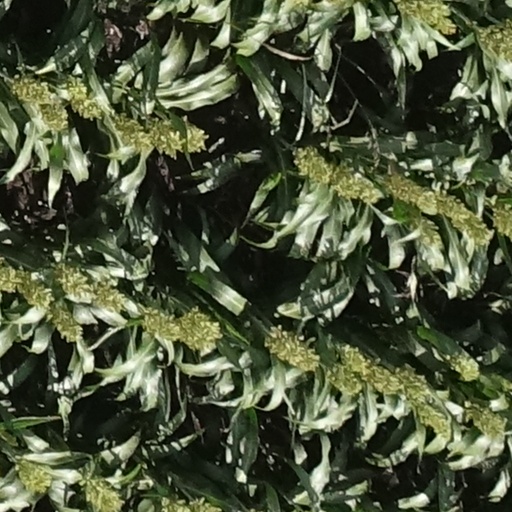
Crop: sorghum